Phelps-Terkel

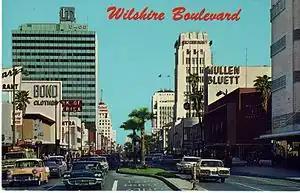
Miracle Mile during the 1960s. Phelps-Terkel store is visible on the right between the Silverwoods and Mullen & Bluett stores

Phelps-Terkel was a Los Angeles based department store specializing in men's clothing.